Brandywine Creek (Christina River tributary)

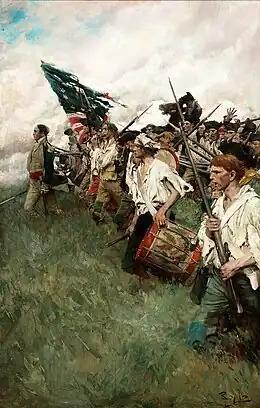
"Nation Makers" depicts a scene from the Battle of Brandywine, by Howard Pyle, a summer resident of Chadds Ford. The painting is displayed in the Brandywine River Museum.

The valley was settled by Quakers, and other dissident Protestants, following Penn's Charter. Their activities were mainly farming and milling. Quaker influence is still felt with over 16 Quaker Meetings and several Quaker schools operating in the area.